BBC Sports Personality of the Year

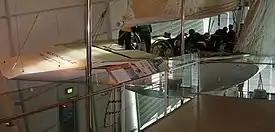
Alan Bond and his crew of Australia II (pictured) received the International Team Award in 1986

In 1983, the team of "Australia II" received an International Team Award in recognition of their victory in the 1983 America's Cup. The American defender "Liberty" had taken a 3–1 lead in races, but "Australia II" came back to win 4–3 and take the America's Cup, ending a 132-year winning streak by the New York Yacht Club. It was the first time the competition had gone to a seventh and final race.